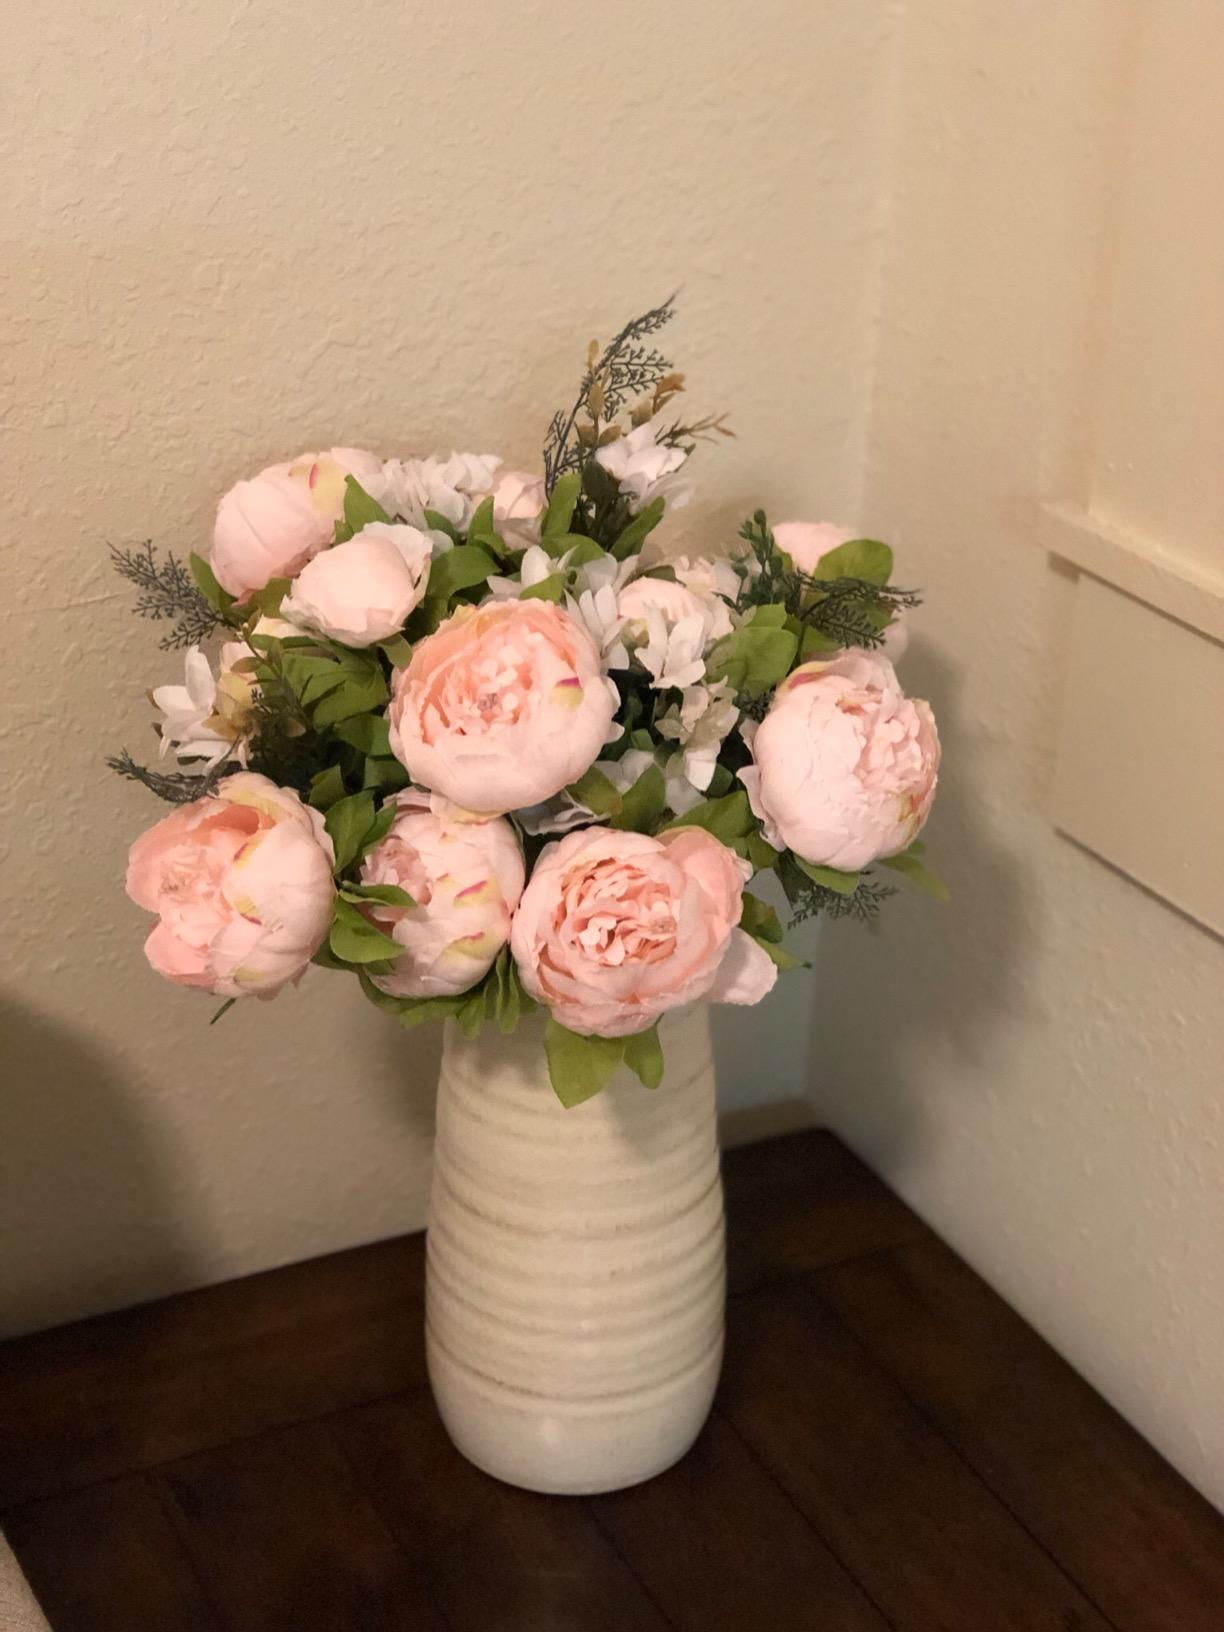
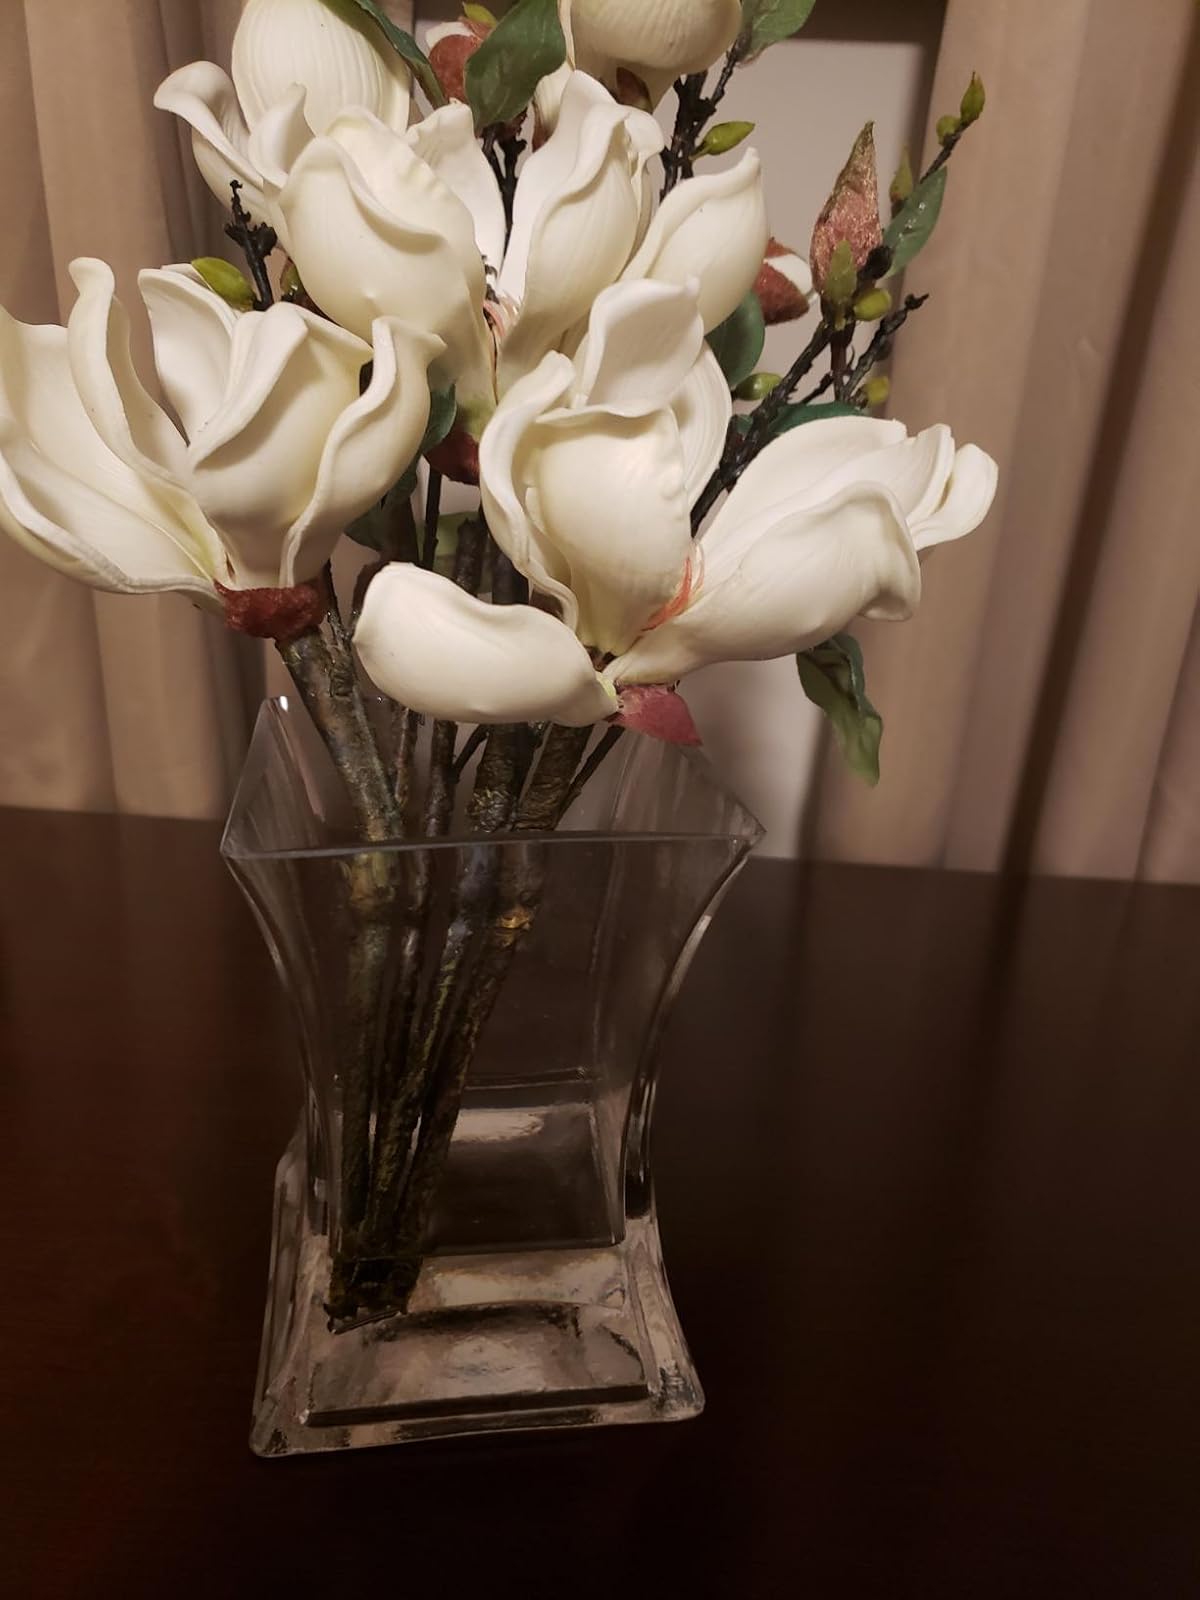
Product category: vase
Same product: no